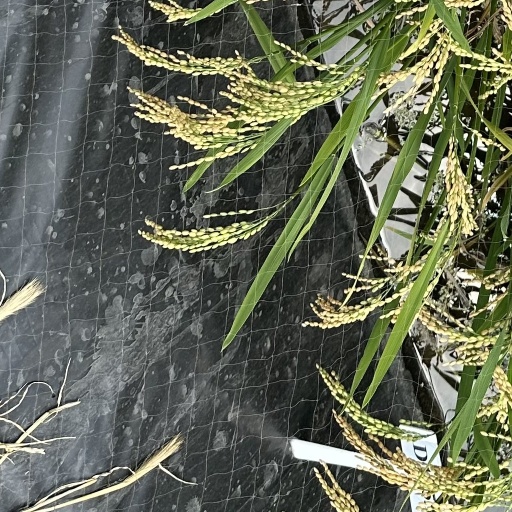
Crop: rice